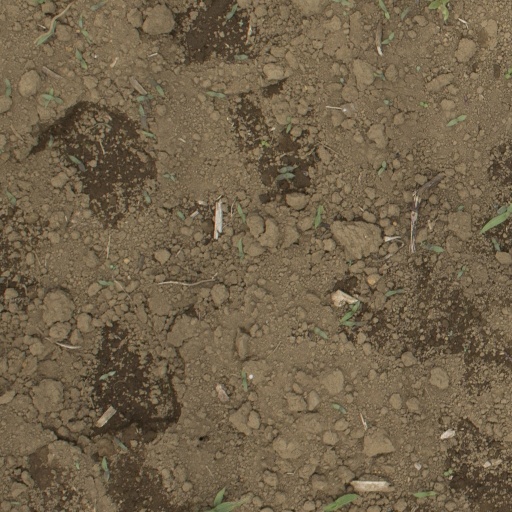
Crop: Jerusalem artichoke